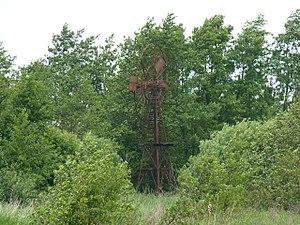
Cet article recense les moulins à vent de la province de Frise, aux Pays-Bas.